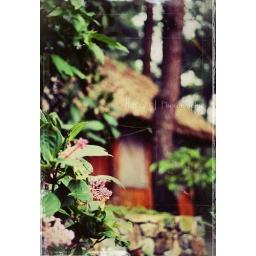
Lovely little house in the forest